Walter Alston

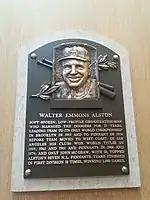
Alston's plaque at the Baseball Hall of Fame in Cooperstown

Alston guided his teams to at least 85 wins per season in his last eight years at the helm, with six runner-up finishes in the NL West division during that span. The team came very close to a division title in 1971; after falling 11 games out of first place, the team performed well late in the season and finished one game behind the San Francisco Giants. Beginning in 1973, Alston's team featured an infield of Steve Garvey, Davey Lopes, Bill Russell, and Ron Cey. The group played together for eight years, remaining together long after the end of Alston's tenure.